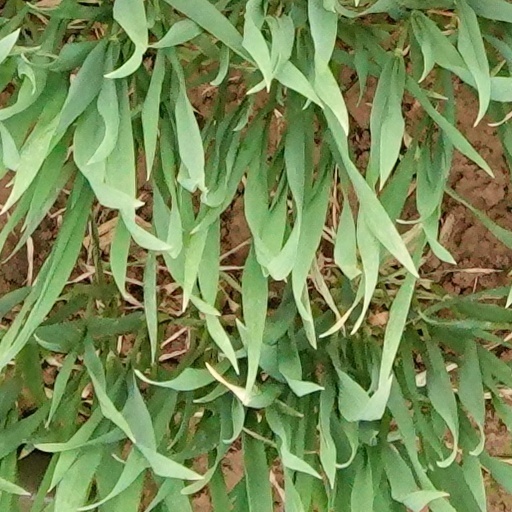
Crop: wheat